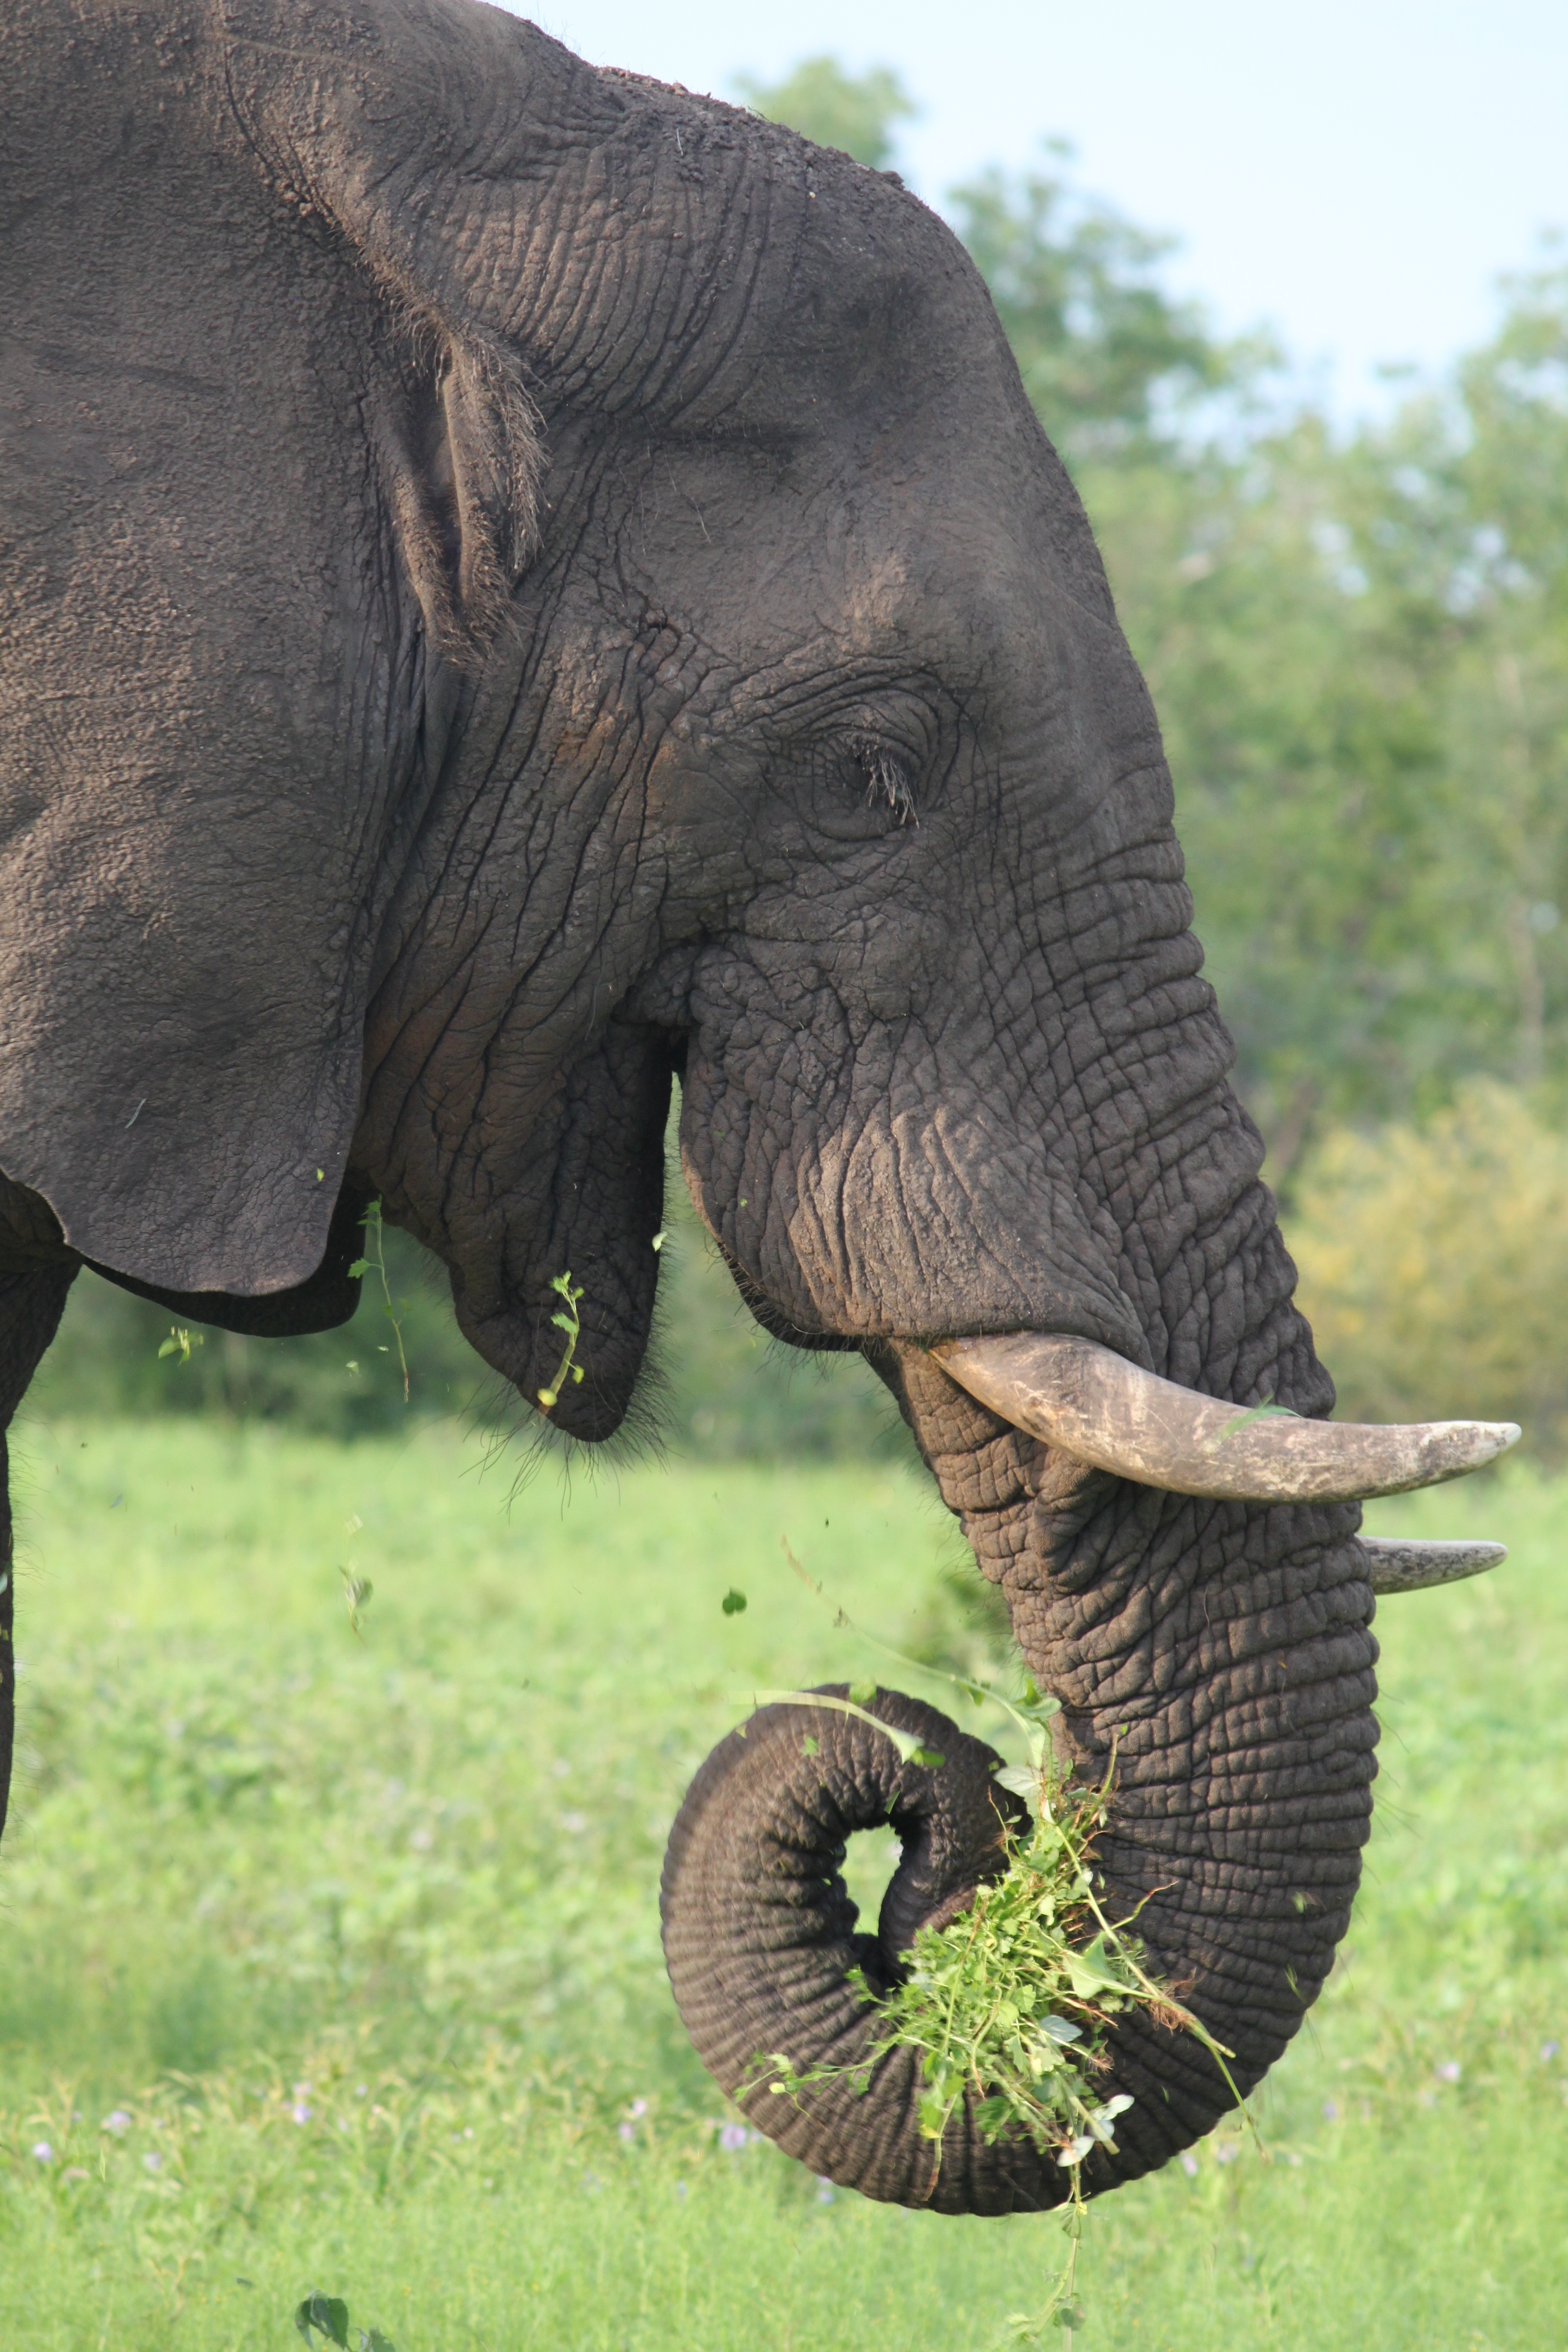
nature, trunk, animal, travel, wildlife, wild, africa, park, mammal, fauna, elephant, tusk, outdoors, national, reserve, ears, endangered, vertebrate, big, large, safari, indian elephant, african elephant, elephants and mammoths